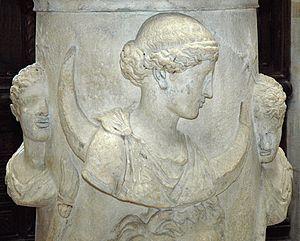
Séléné, déesse de la lune, entourée des Dioscures ou de Phosphoros (l'étoile du matin) et Hespéros (l'étoile du soir). Marbre, œuvre romaine du IIe siècle ap. J.-C. Provenance
La planète Vénus est le troisième astre en termes de magnitude apparente, après le soleil et la lune. Elle a donc attiré l'attention des premiers astronomes.
Le nom Lucifer signifie en latin : « Porteur de lumière », de « lux » et « ferre ».
Dans la mythologie grecque, Éosphoros et Hespéros sont deux frères qui personnifient l'« étoile du matin » et l'« étoile du soir ». Les Anciens ne savaient pas encore que ces deux astres représentaient l'unique planète Vénus quand elle se lève peu avant l'aurore ou quand elle se couche peu après le crépuscule.